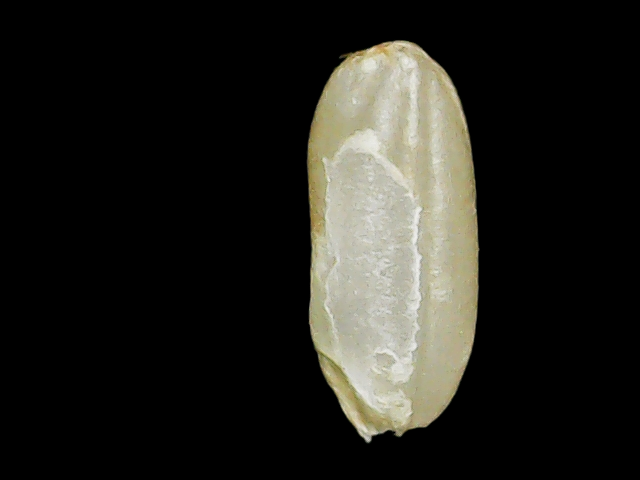
Rice variety: Binadhan24